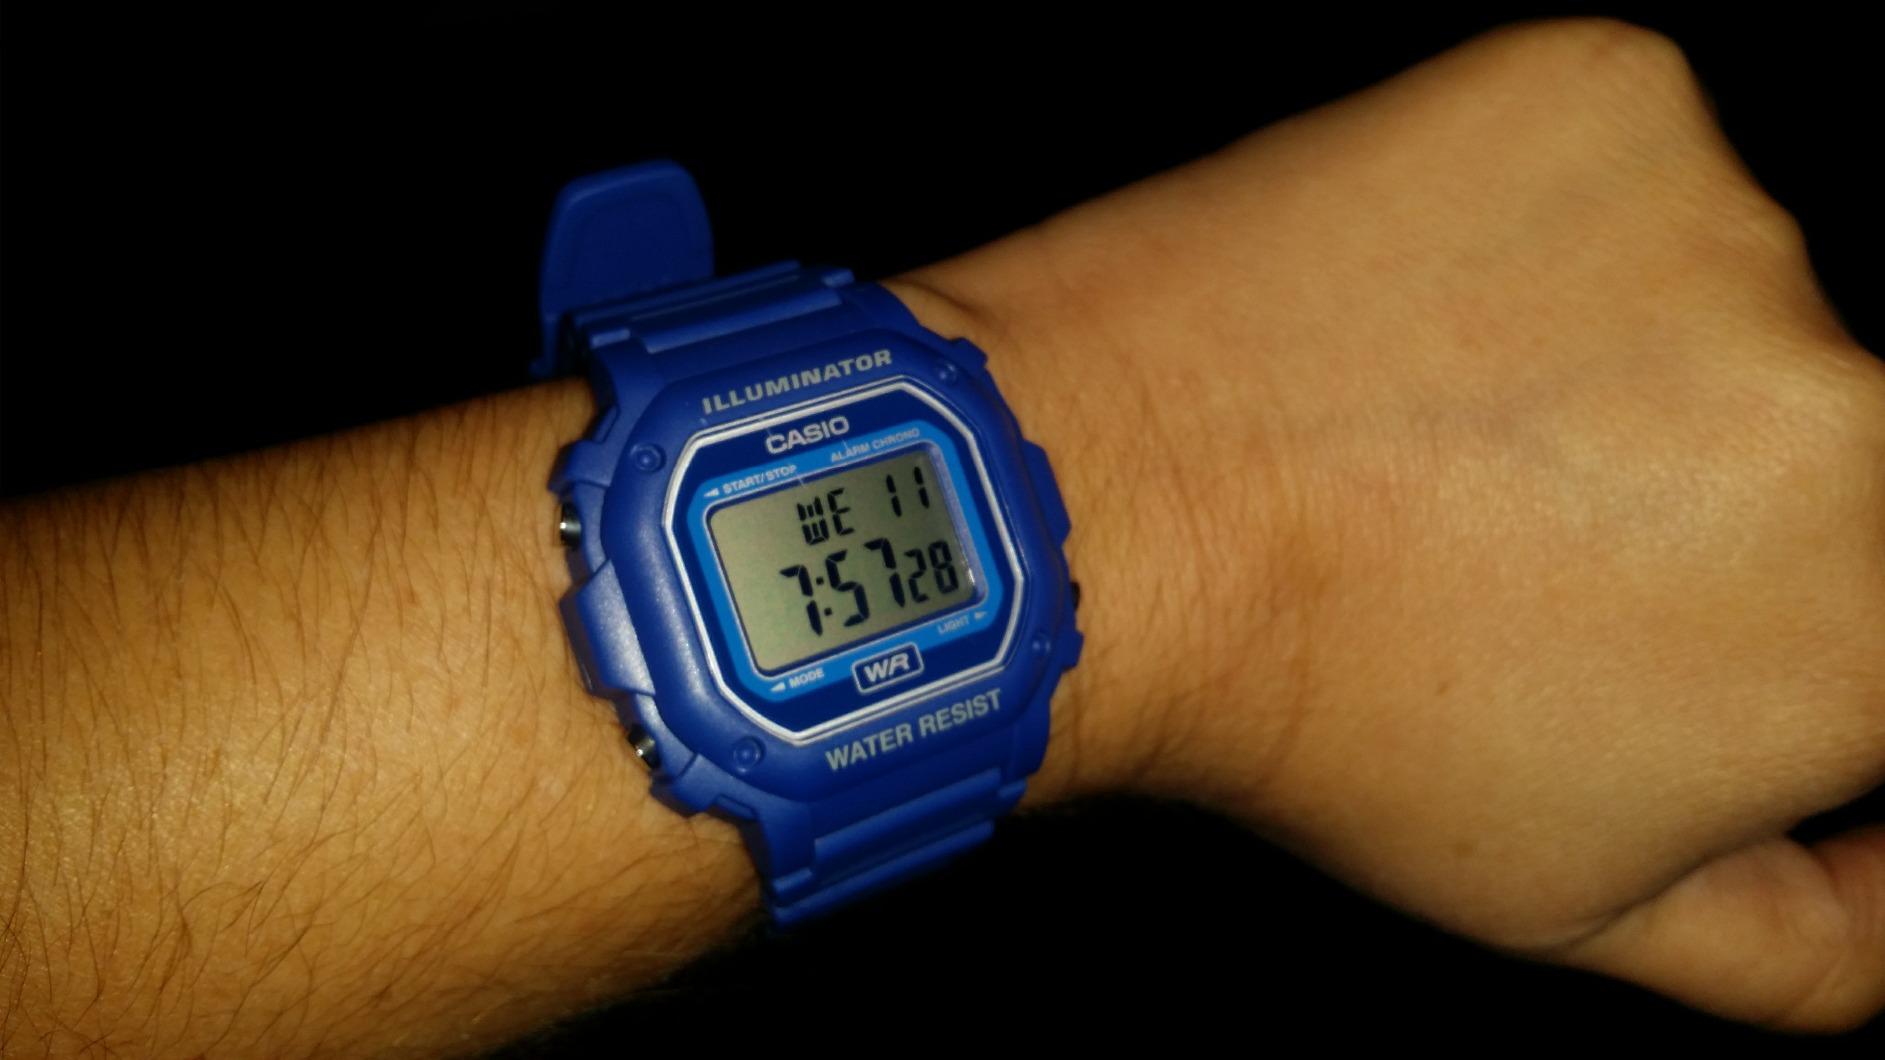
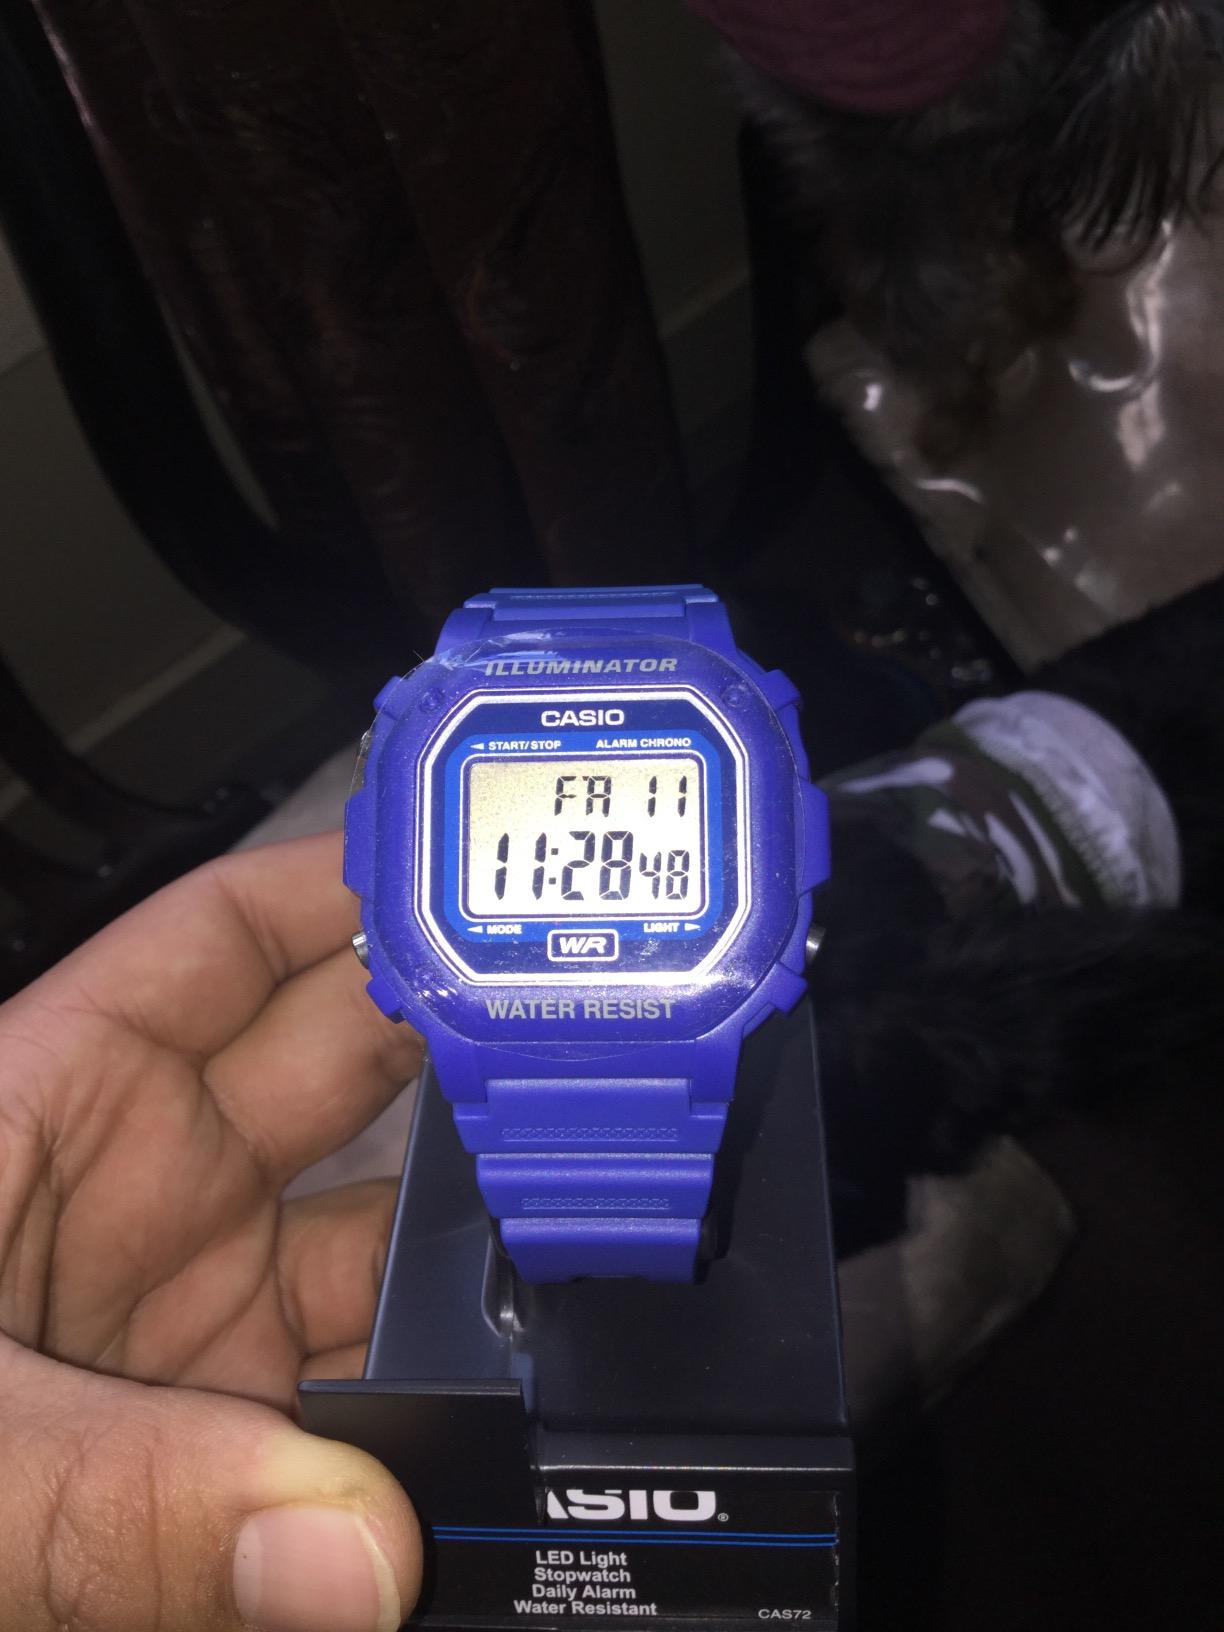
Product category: accessories_watch
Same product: yes